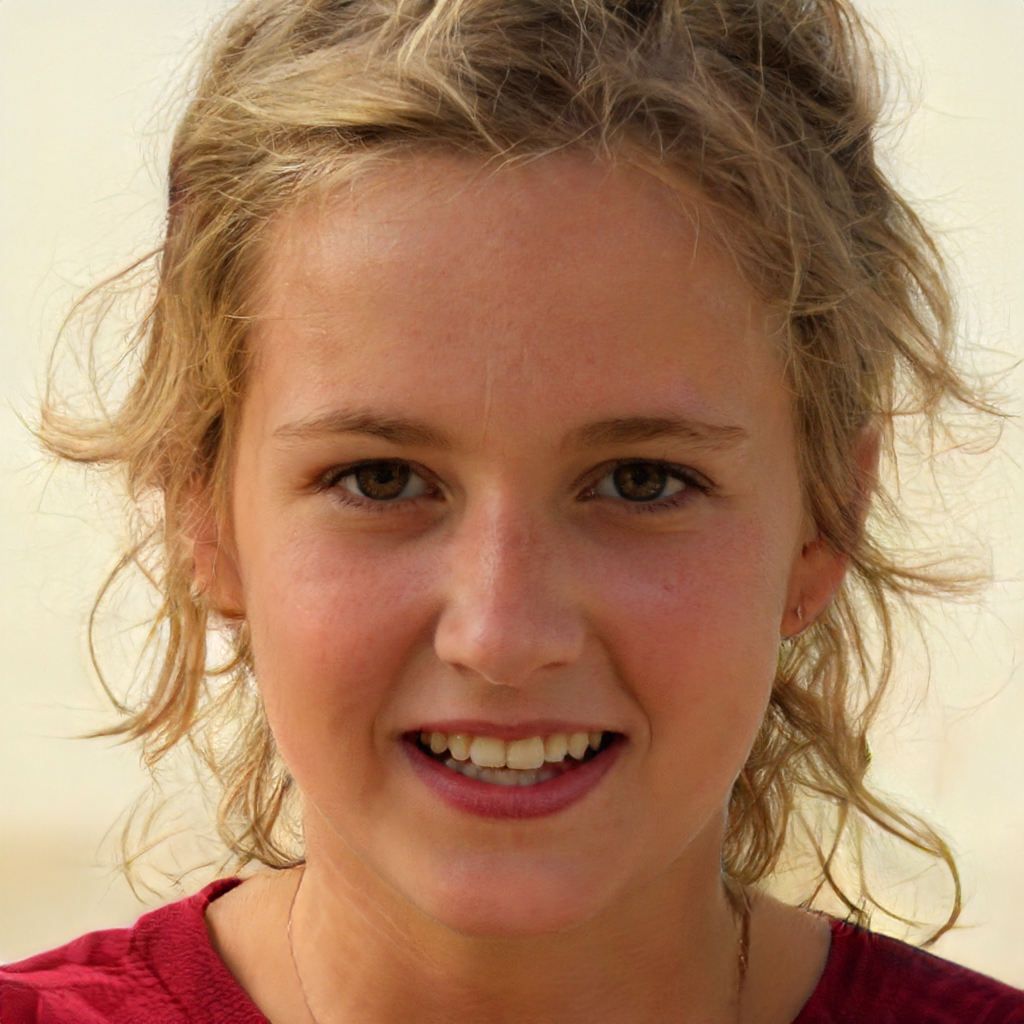
Gender: Female